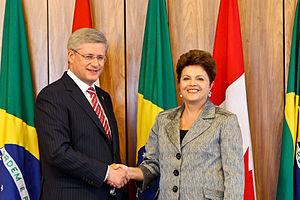
Le Premier ministre canadien Stephen Harper et le président brésilien Dilma Rousseff lors d'une cérémonie de signature à Brasilia, Brésil. Português: Presidenta Dilma Rousseff cumprimenta o primeiro-ministro do Canadá, Stephen Harper, após cerimônia de assinatura de atos e declaração à imprensa (Brasília, DF, 08/08/2011) Foto: Roberto Stuckert Filho/PR